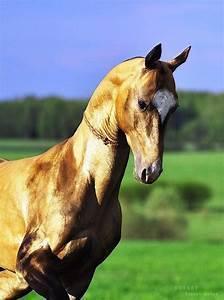
horse